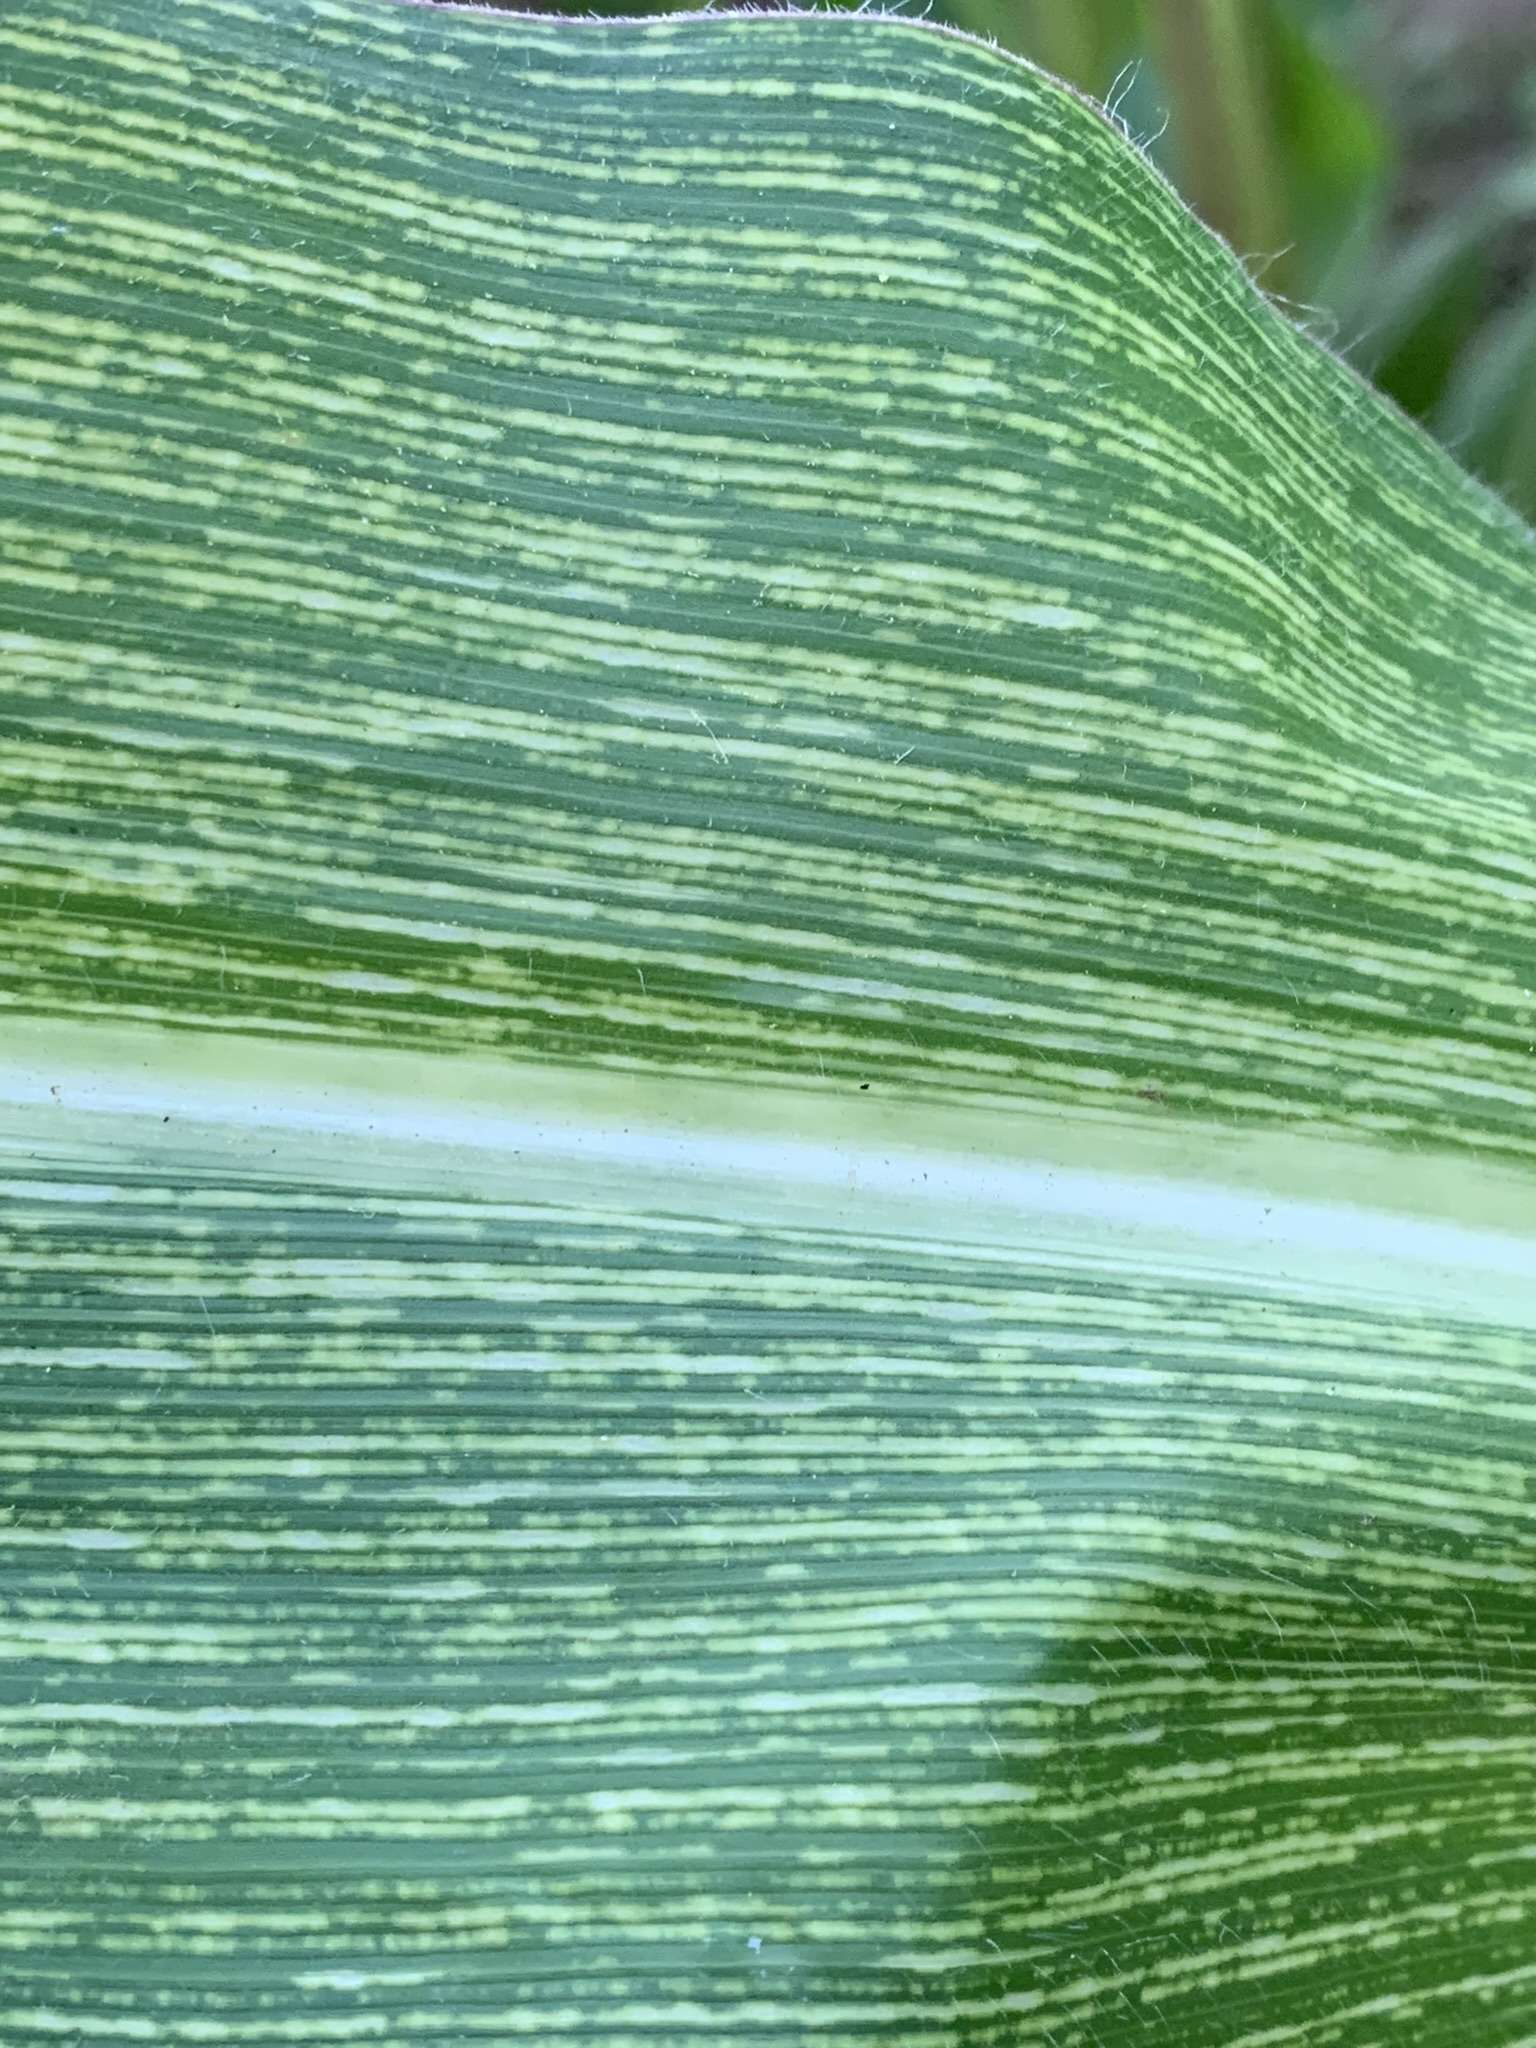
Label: MSV